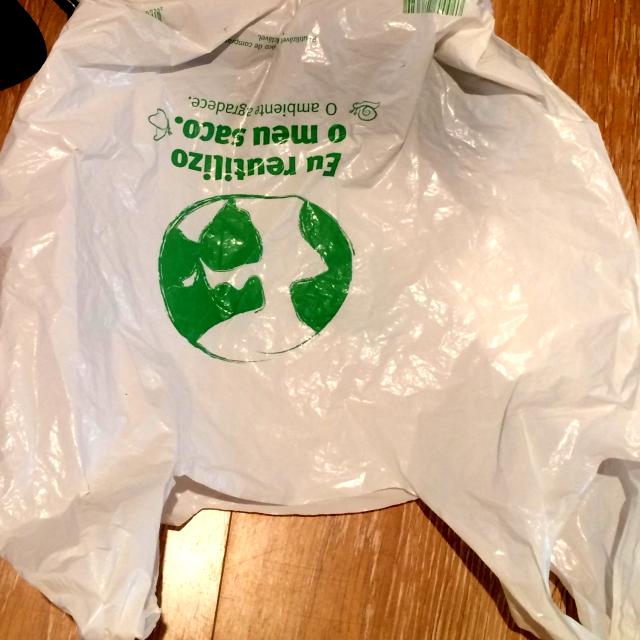
Label: Plastic